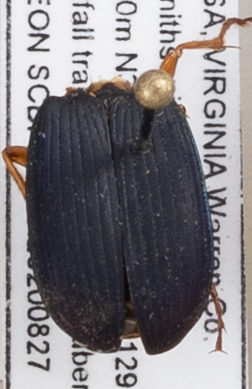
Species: Chlaenius aestivus
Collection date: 2020-08-27
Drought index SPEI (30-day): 1.01
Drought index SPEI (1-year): -0.46
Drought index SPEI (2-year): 1.13